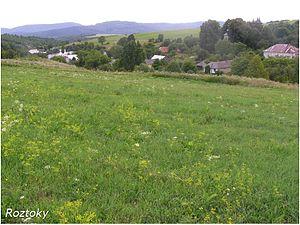
Roztoky est une commune du district de Svidník, dans la région de Prešov, en Slovaquie.